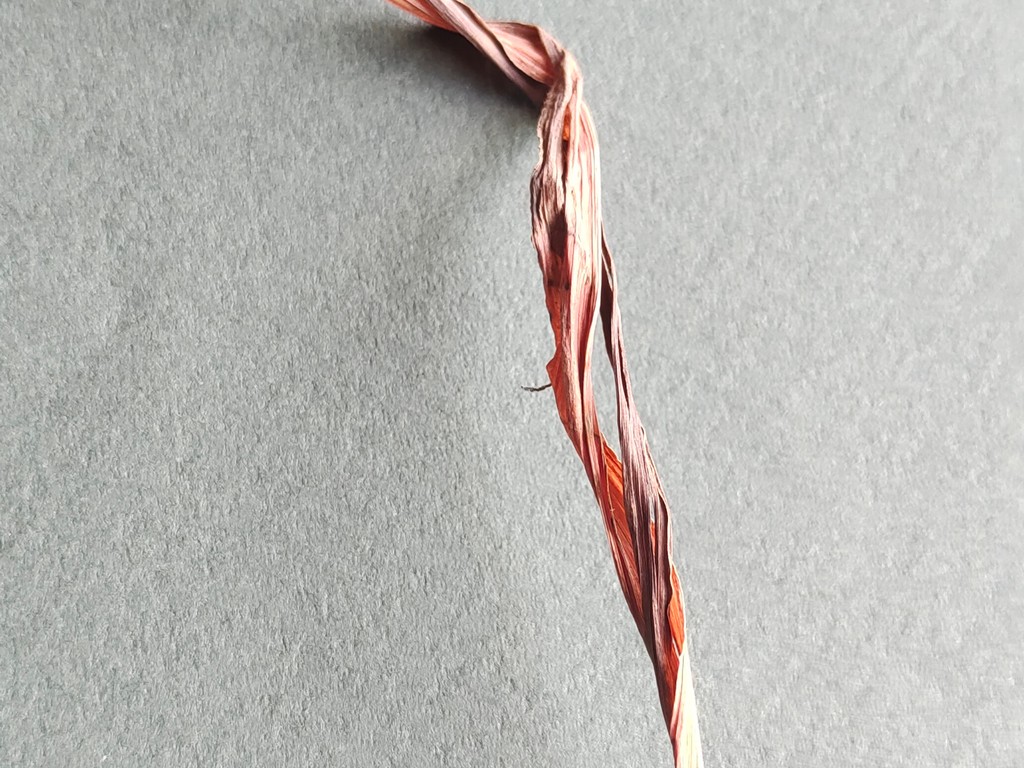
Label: Dried